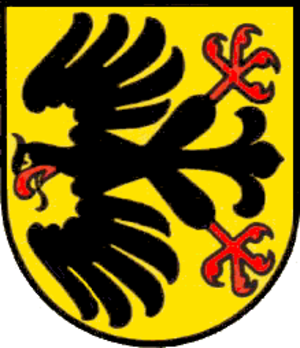
Blason de la commune de Eptingen, Suisse
Eptingen est une commune suisse du canton de Bâle-Campagne, située dans le district de Waldenburg.